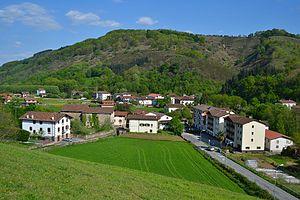
Malerreka, ou vallée de Malerreka, est une vallée située au nord de la communauté forale de Navarre en Espagne. Elle en fait composée de deux vallées : la vallée de Doneztebe et celle de Basaburua Artea.